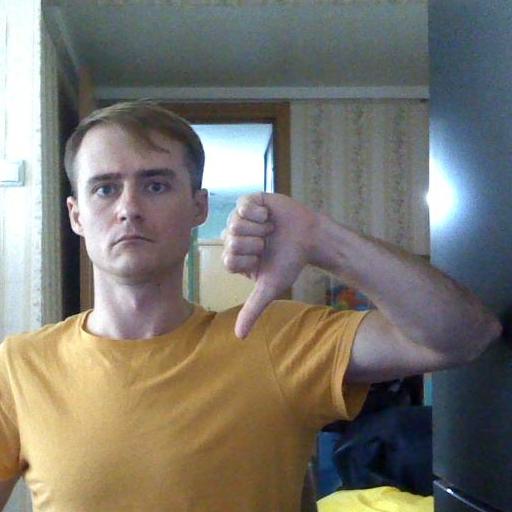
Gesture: dislike